Chayei Sarah

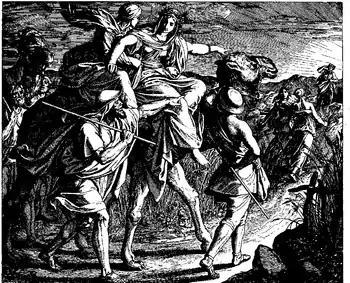
Rebekah Sees Isaac (woodcut by Julius Schnorr von Carolsfeld from the 1860 "Die Bibel in Bildern")

Rava asked Rabba bar Mari from where people derived the saying: If you are aware of a derogatory matter about yourself, say it first before others say it about you. Rabba bar Mari answered that the source was what Eliezer said in Genesis 24:34, "And he said: 'I am Abraham's servant,'" immediately proclaiming that he was a servant.